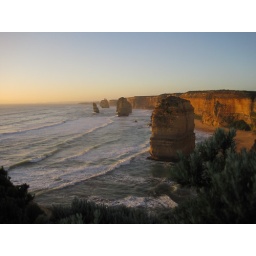
Along the great ocean road in victoria australia, you will see these 12 behemoths standing proud in the brutal pacific